Bob Hamman

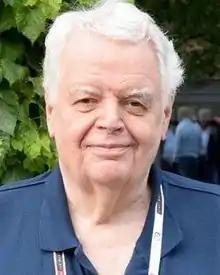

Robert David "Bob" Hamman (born August 6, 1938 in Pasadena, California) is an American professional bridge player, among the greatest players of all time. He is from Dallas, Texas.